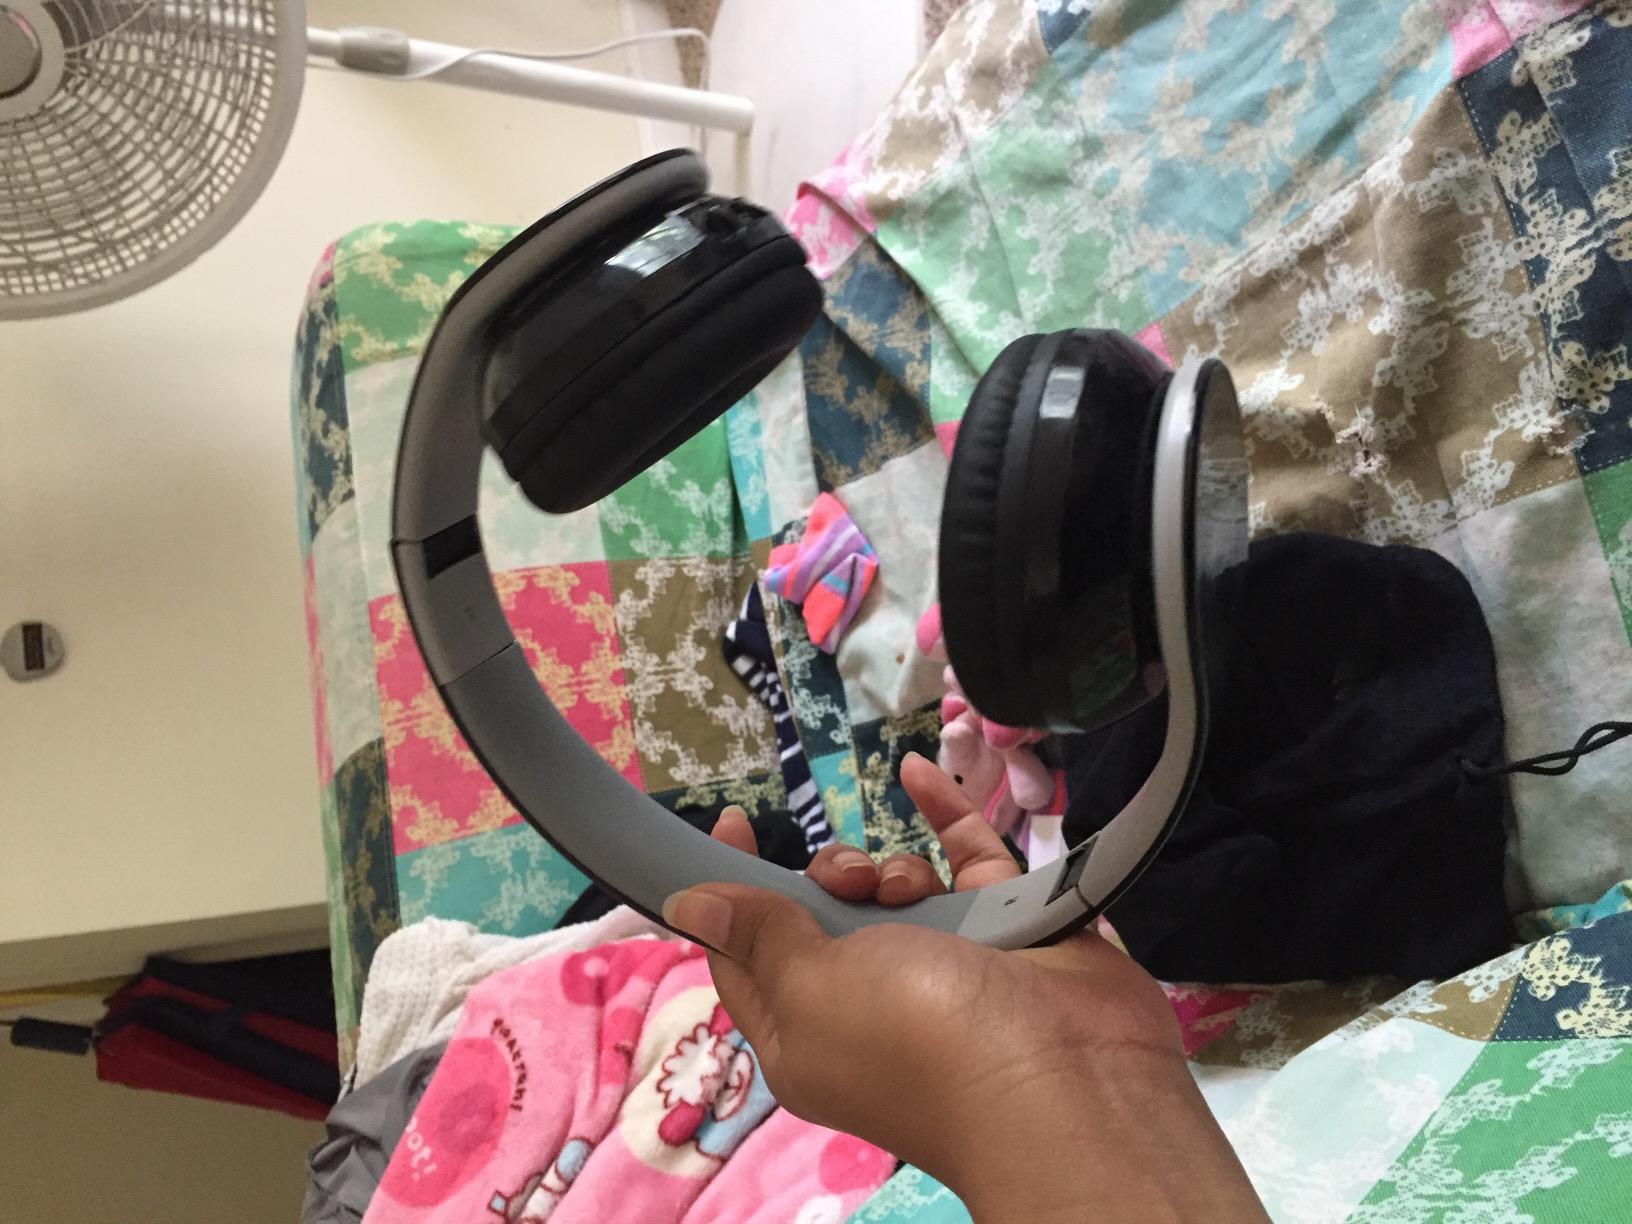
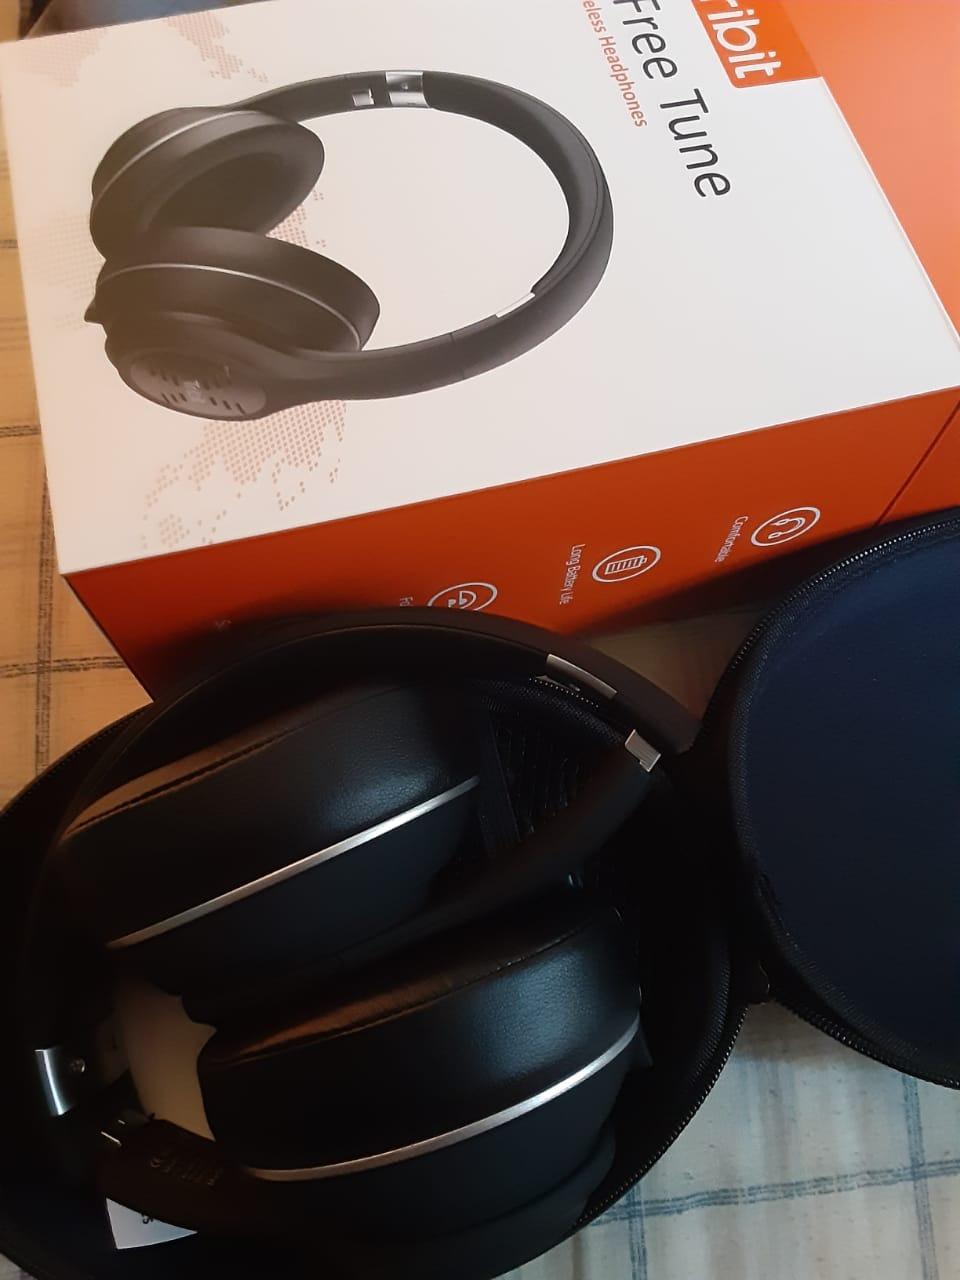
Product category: headphones
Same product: no